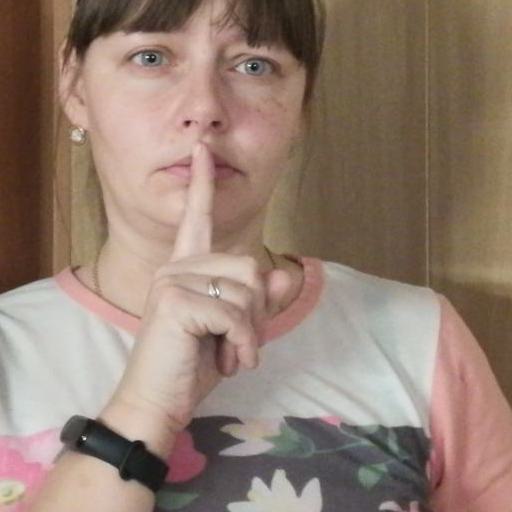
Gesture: mute